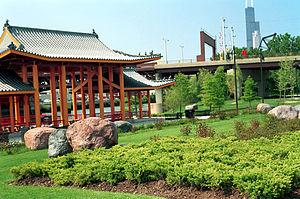
Le Ping Tom Memorial Park.
Ping Tom Memorial Park est un parc urbain situé en bordure de la rivière Chicago dans le quartier de Chinatown à Chicago.Ouvert au public le 2 octobre 1999, il a été conçu par Ernest C. Wong, membre de la société Design Group et s'étend sur une superficie d'environ 7 hectares. Le parc fut renommé en l'honneur de l'entrepreneur Ping Tom.